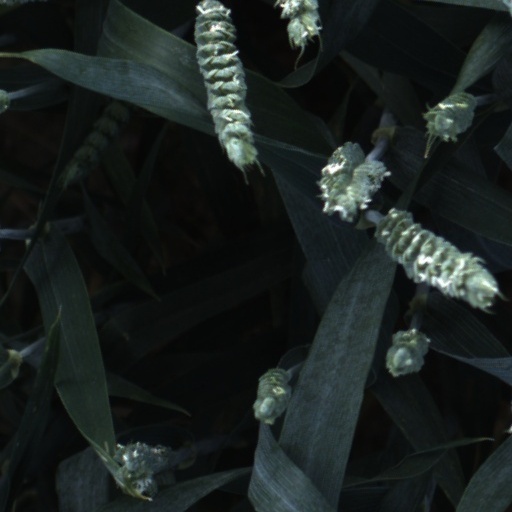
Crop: wheat